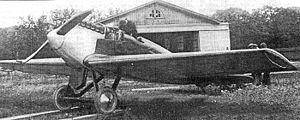
Le Polikarpov I-1 est le premier chasseur monoplan produit par l'Union soviétique.